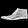
Label: Ankle boot